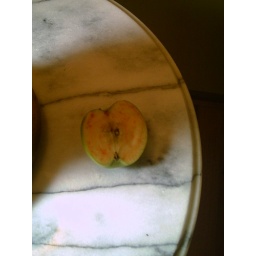
Apples turn brown when they are cut due to oxidation between enzymes (reductant) in the apple and oxygen (oxidant).